Laimutis Ločeris

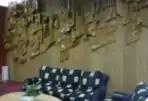
Age Vilnius in Hotel Neringa by Laimutis Ločeris

Since 1960, he participated in exhibitions and created monumental works of decorative interiors, such as Age Vilnius (Hotel Neringa, 1959), Hunt Cup (cafe "Bull" in 1961, both in Vilnius), Dainava party (cafe Dainava Druskininkai, 1965), and ornamental gates (world exhibition EXPO 70, Osaka), etc.